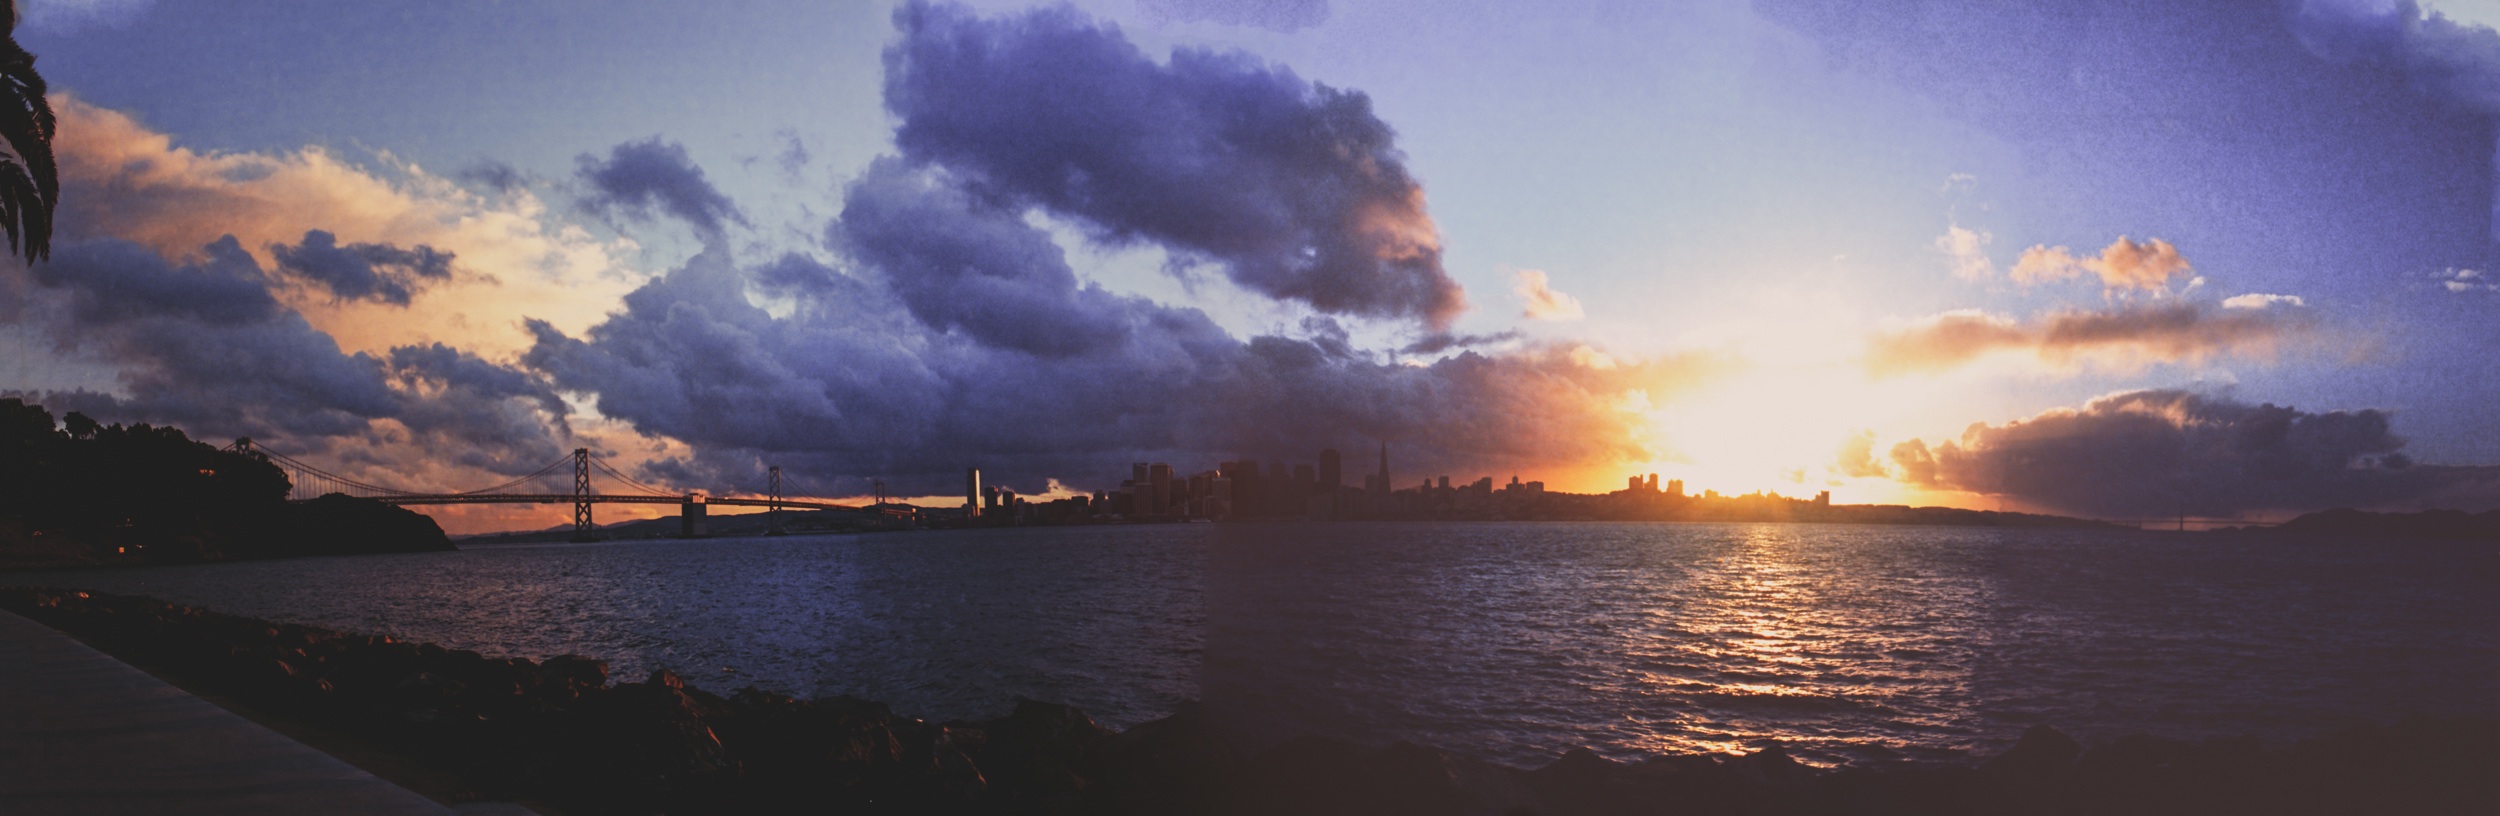
cloud, sunrise, sunset, dawn, panorama, dusk, reflection, afterglow, geological phenomenon